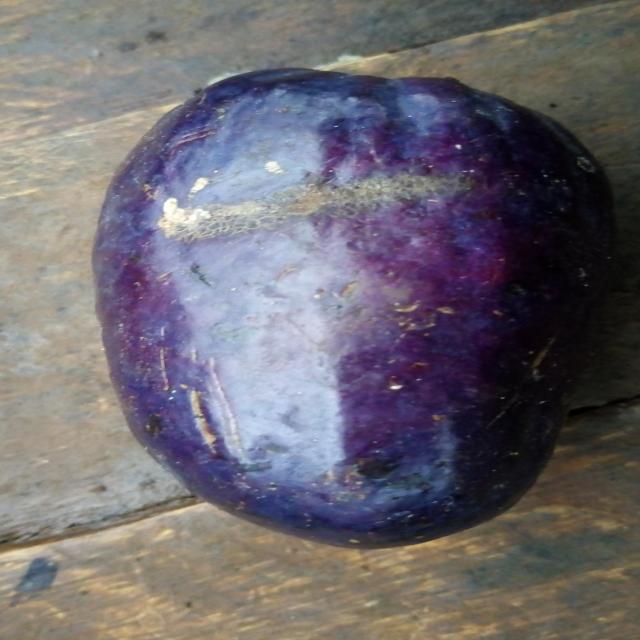
Plum grade: spotted